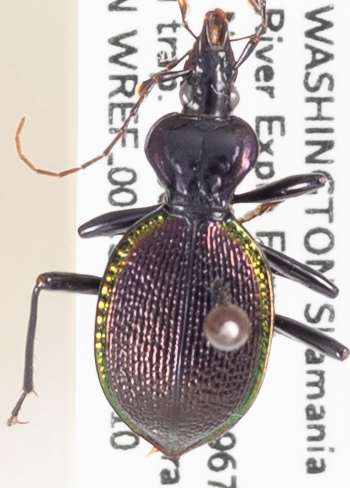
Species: Scaphinotus marginatus
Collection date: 2019-09-10 04:00:00
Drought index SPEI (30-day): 0.412
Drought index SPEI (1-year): -1.45
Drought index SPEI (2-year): -1.623